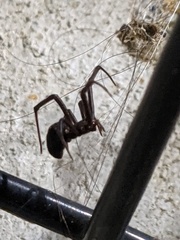
Species: Lactrodectus_hesperus